Marjing

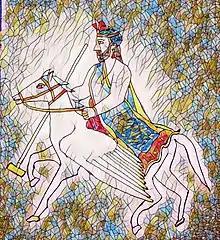
God Marjing riding on Samaton, the winged horse

Marjing is the God of horses, polo, hockey, sports and war in Sanamahism, the indigenous religion of Manipur. The guardianship of the north eastern direction is alluded to Marjing and the other directions to Koupalu (north west), Thangching (south west) and Wangpulen (south east). According to the legend, he invented the game of polo (Sagol Kangjei) and introduced it as the national game. He and his divine creature, Samadon Ayangba, reside in the top of the Heingang Ching (Marjing hills).